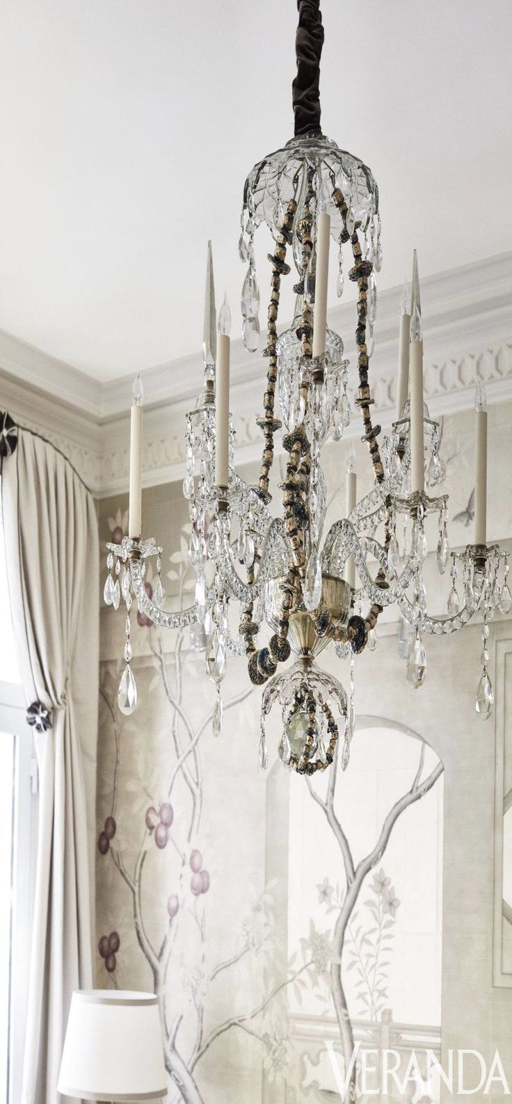
sparkling crystals in this beautiful chandelier .